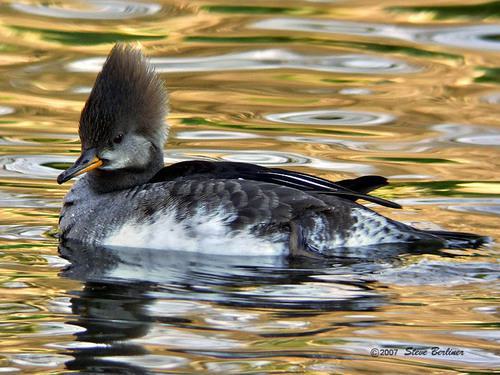
A photo of a hooded merganser